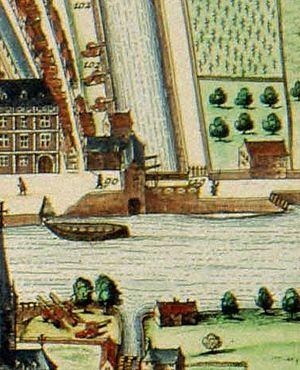
Porte du pont Maghin
Les portes de ville de Liège sont les portes aménagées dans l'enceinte de Notger au XIᵉ siècle et la seconde enceinte de Liège du XIIIᵉ siècle. Elles ont toutes été démolies et, au XIXᵉ siècle, seule subsiste la porte des Bégards.